K31

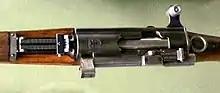
Zf. Kar. 31/43 rifle, telescope objective swinged out

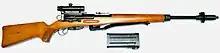
Zf. Kar. 55 rifle and telescopic sight storage container

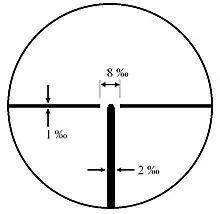
Reticle of the Kern 3.5×23 telescopic sight

There were three Karabiner Modell 31 variants that featured telescopic sights. These were the: